Vigo railway station (England)

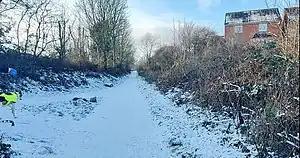
Site of Vigo station site

Vigo railway station served the Barley Mow and Vigo areas of the town of Birtley in Tyne and Wear (historically County Durham) in England. The station, on the Stanhope and Tyne Railway, was opened in 1835 and closed in 1853. It reopened in 1862 and closed for the final time in 1869.